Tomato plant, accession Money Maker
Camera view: vertical (180 deg); turntable rotation: 0 degrees
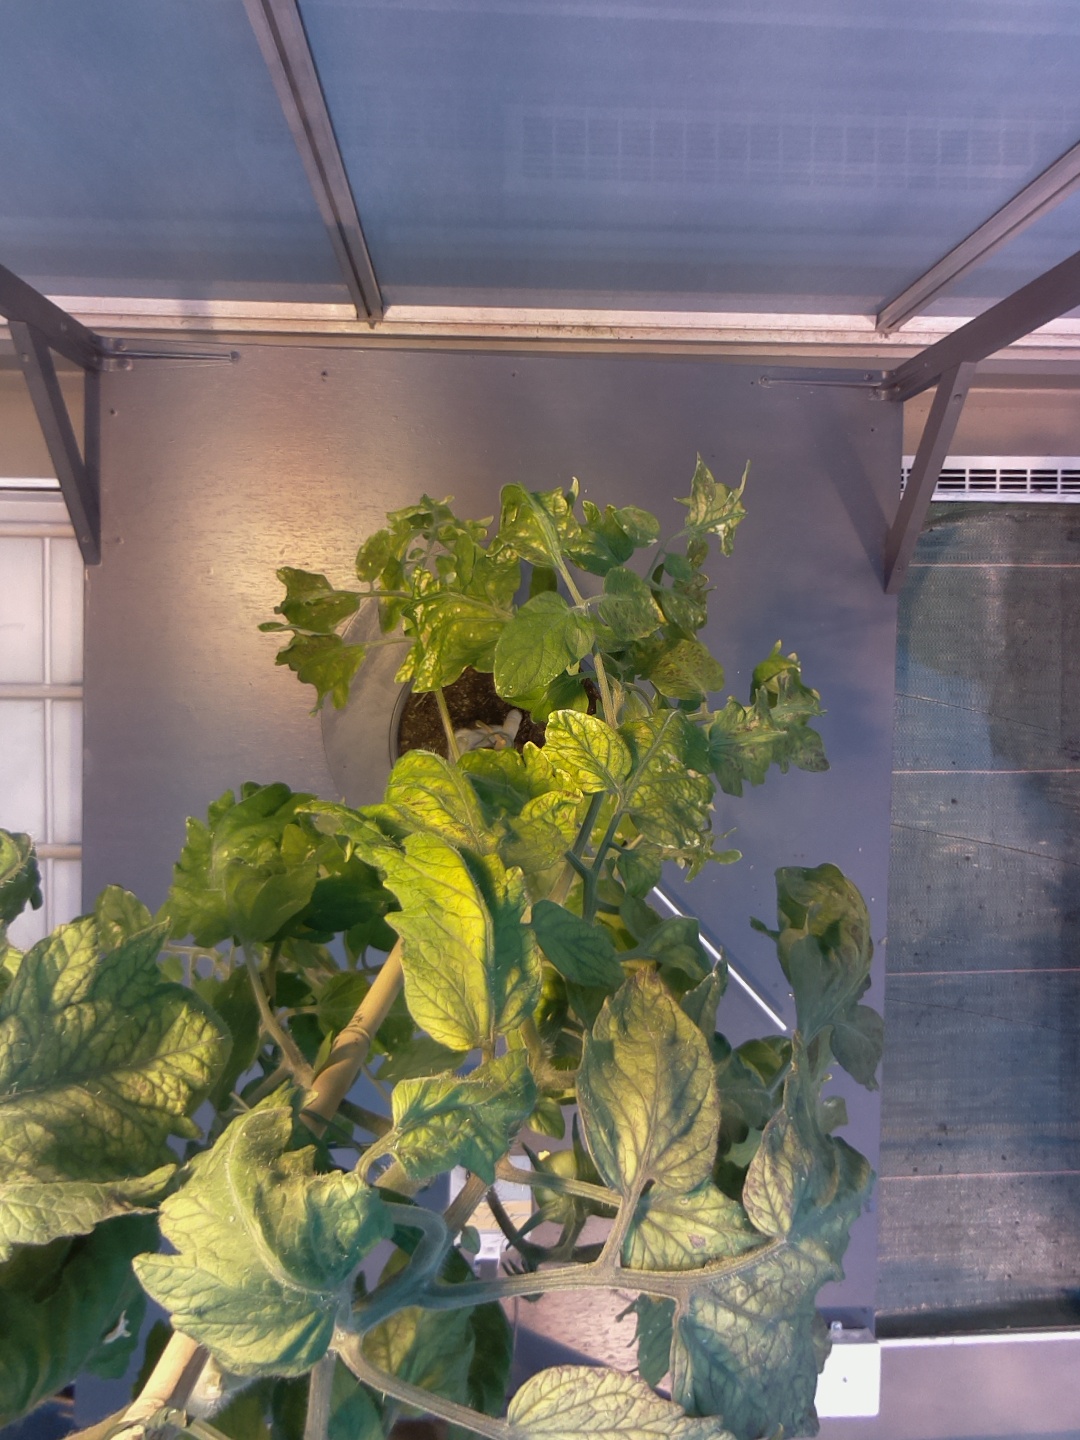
BBCH growth stage 74: 40%-50% of final fruit size